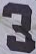
Number: 3